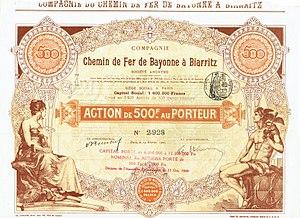
Le Chemin de fer Bayonne - Anglet - Biarritz a fonctionné entre ces trois villes du département des Pyrénées-Atlantiques de 1877 à 1953.